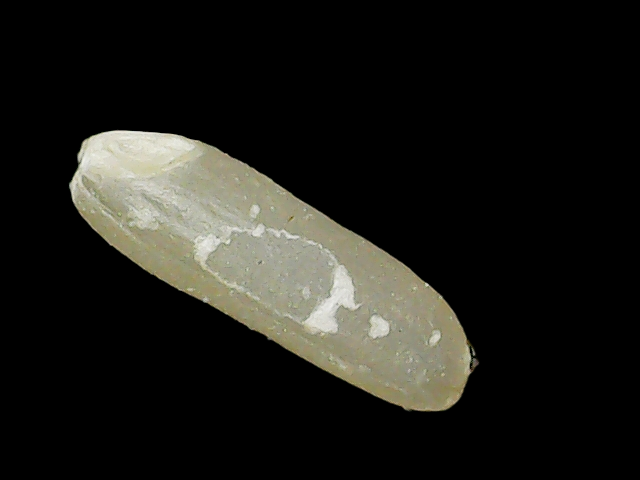
Rice variety: Binadhan14